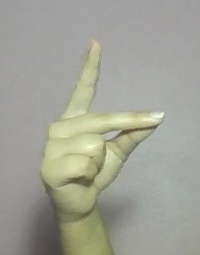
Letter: ta